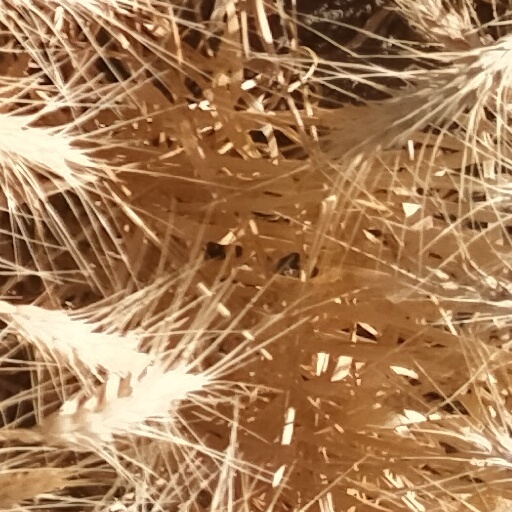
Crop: wheat